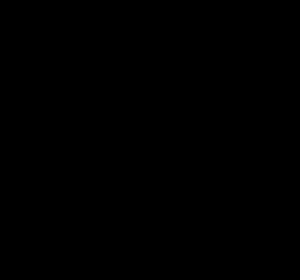
The Noun Project est un site web lancé en 2010, collectant et cataloguant des symboles basés sur la communication visuelle auquel participent des graphistes de plusieurs pays. Il fonctionne comme une bibliothèque d'images à la disposition des personnes cherchant des symboles graphiques.